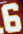
Number: 6